Marcialonga

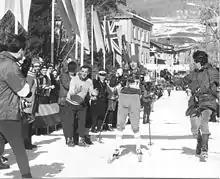
Ulrico Kostner, winner of first edition in 1971

In the summer of 1970 four Italian friends (Mario Cristofolini, Giulio Giovannini, Roberto Moggio, and Nele Zorzi) decided to organize in Fiemme Valley a ski marathon that would trace, in some way, the legendary Vasaloppet, historical and well-known Swedish cross-country skiing competition, in which they had participated the previous winter.